Studentersamfunnet i Bergen

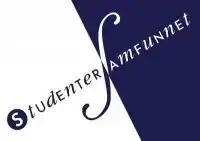
Studentersamfunnets logo

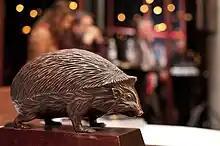
His Majesty the Hedgehog, Erinaceus europeus minor, Rex et Inspirator

Studentersamfunnet i Bergen, (eng. Bergen Student Society), is the oldest public student organisation in Bergen, Norway. It was founded in 1934, 12 years before the University of Bergen, by students and academics from Bergen Museum founded in 1825 and seat of higher education and research in Western Norway. The Student Society is the largest independent arena for political, academic and cultural debates in Western Norway. Most of the meetings are held at Det Akademiske Kvarter, the student house in Bergen.